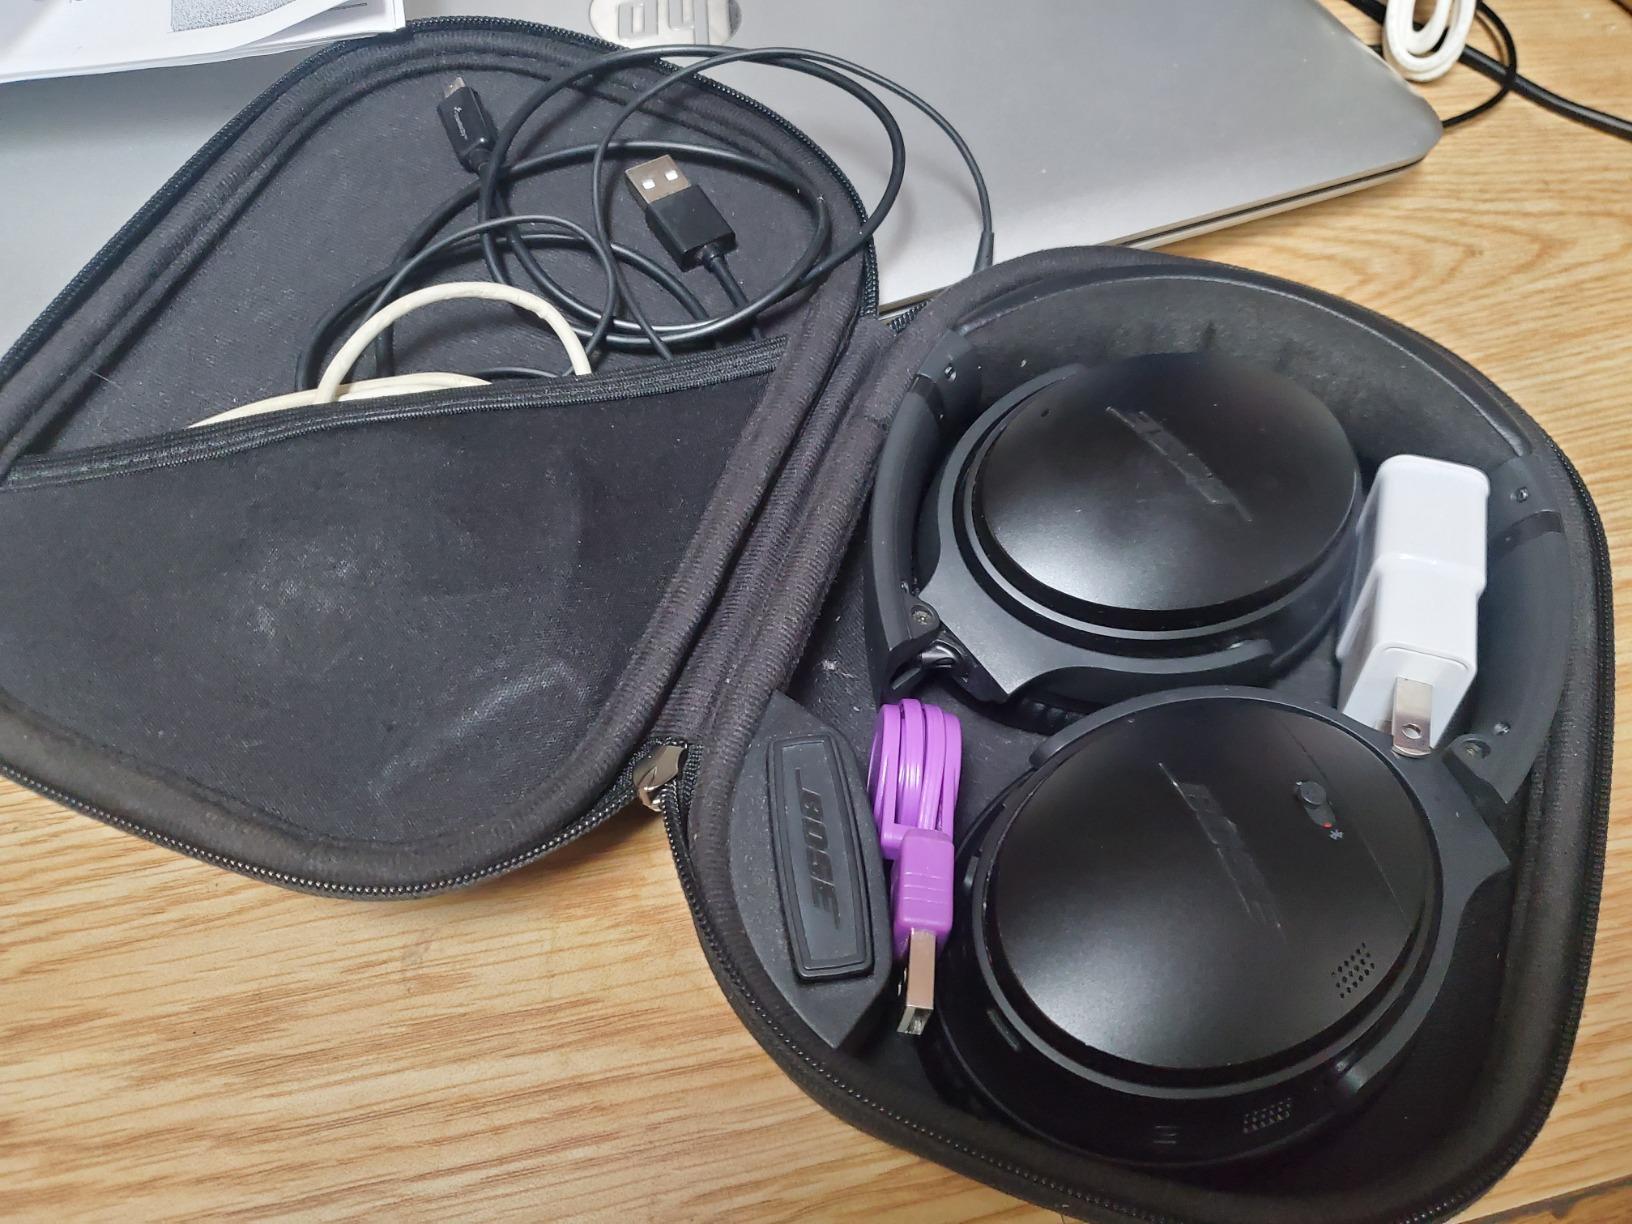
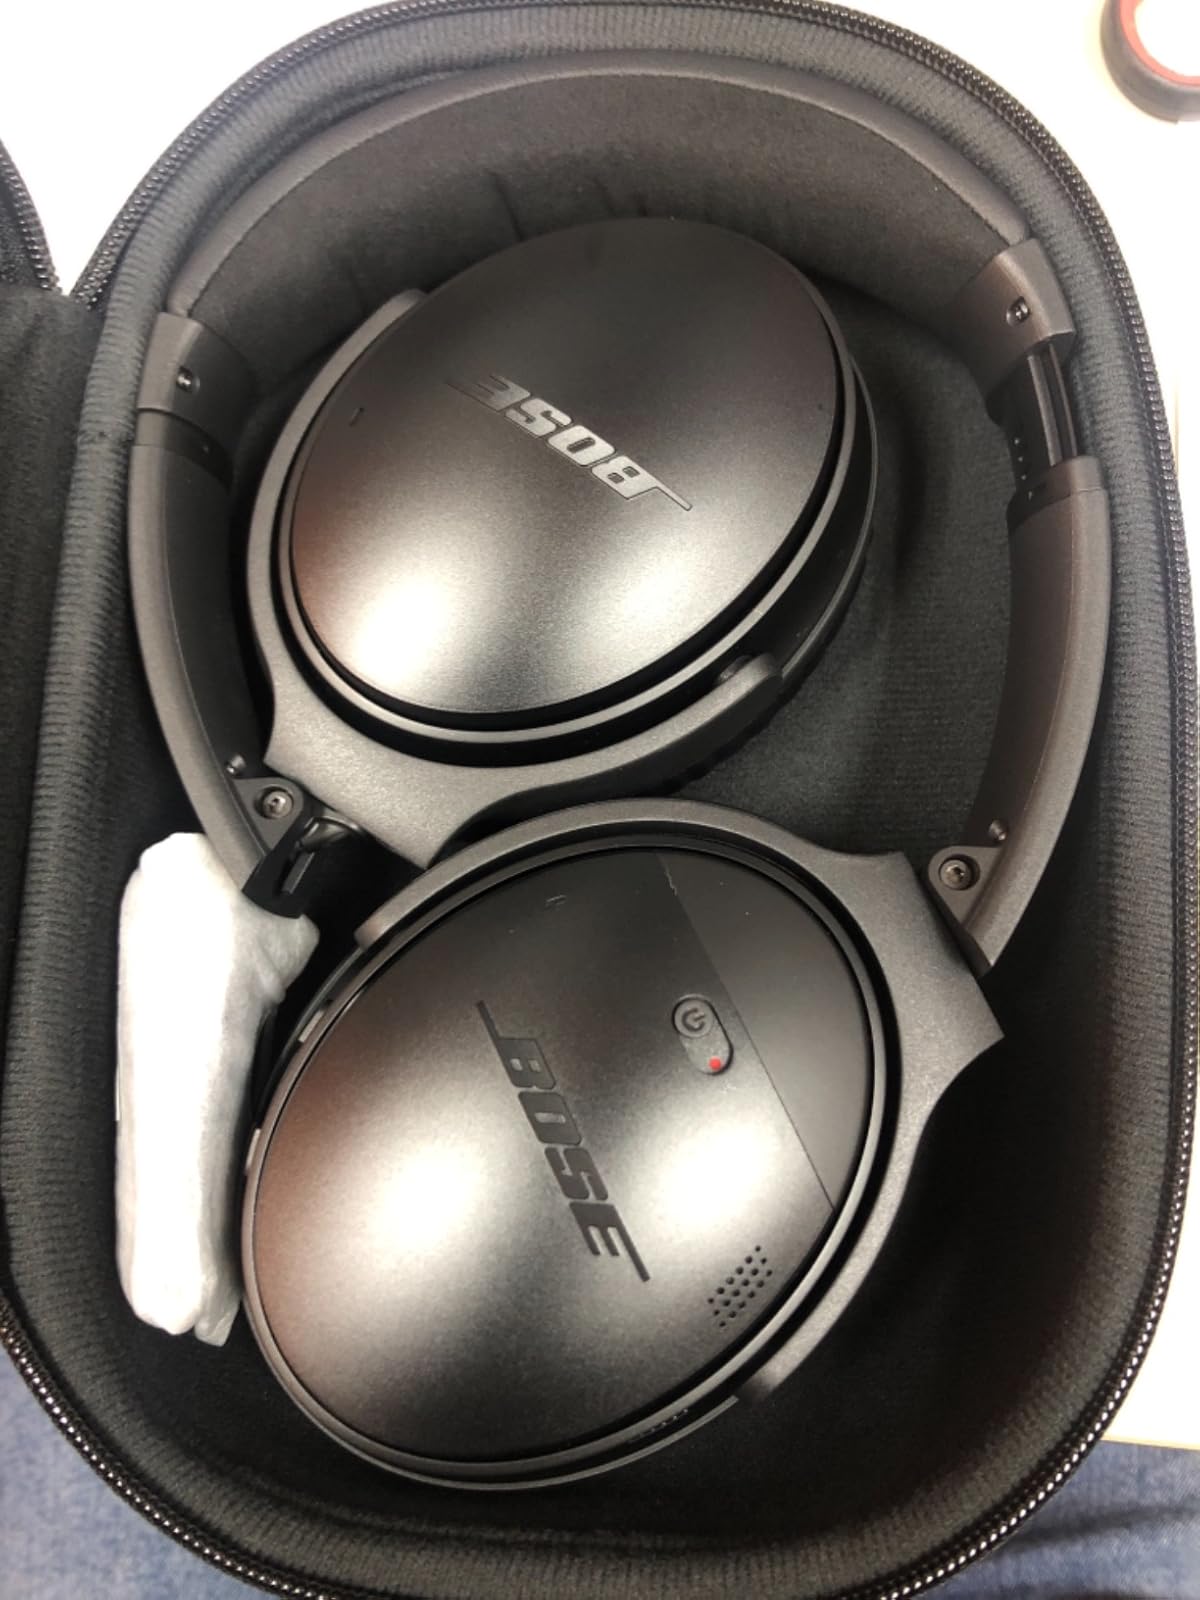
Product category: headphones
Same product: yes